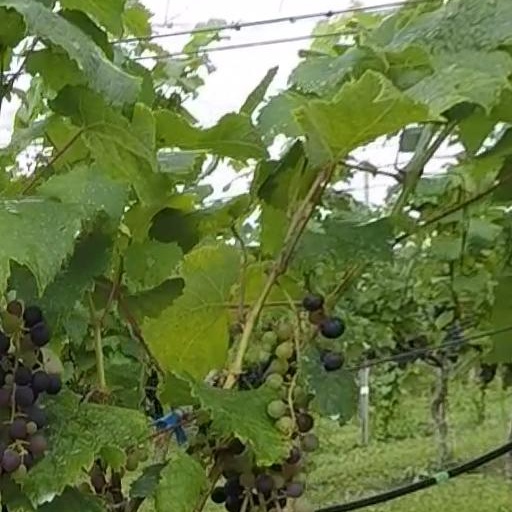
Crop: grape